Alt-Regensberg Castle

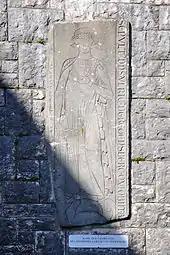
Replic of the gravestone of "Ulrich I von Regensberg" at the Neu-Regensberg Castle.

Around 1050 "Alt-Regensberg" was built and it became the ancestral castle of the Regensburg family. The heartland of the Regensberg possessions was in the Furt, Surb and Wehntal valleys besides the Lägern chain. Other assets and rights were in the Limmat and Reppisch valleys, in Zürcher Oberland, in the Pfannenstiel area, also sporadically in the present Thurgau and north of the Rhein river and on Bodensee lake shore. The house's significant position founded on marriage relations with the noble houses of Kyburg, Rapperswil-Habsburg-Laufenburg, Neuchâtel and Pfirt. Two monastic foundations date back to the House of Regensberg: Around 1130 "Lütold II" and his wife "Judenta" and his son "Lütold III" founded the Fahr Abbey, and with the foundation of Rüti Abbey in 1206 the family probably secured lands of the first extinction of the "Alt-Rapperswil" family around 1192. Shortly after the founding of the town of Grüningen, "Lütold VI" established a private service nobility from the 1240s, and to the middle of the century, he founded the town of Regensberg and the new ancestral seat "Neu-Regensberg" and the small town of Glanzenberg. The Regensberger feud against the Habsburgs and the neighbouring city of Zürich in 1267/68 lead to the decline of the family that became extinct between 1302 and 1331.